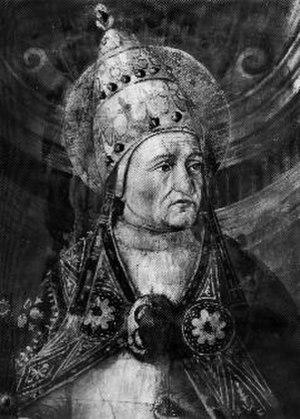
Saint Félix Iᵉʳ est, selon l'Église catholique, le 26ᵉ pape et évêque de Rome du 5 janvier 269 à sa mort en martyr, le 30 décembre 274. Il succède à Denys, mort le 26 décembre 268.